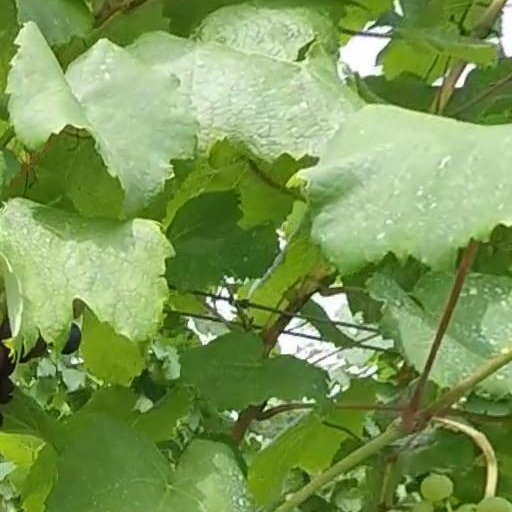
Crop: grape